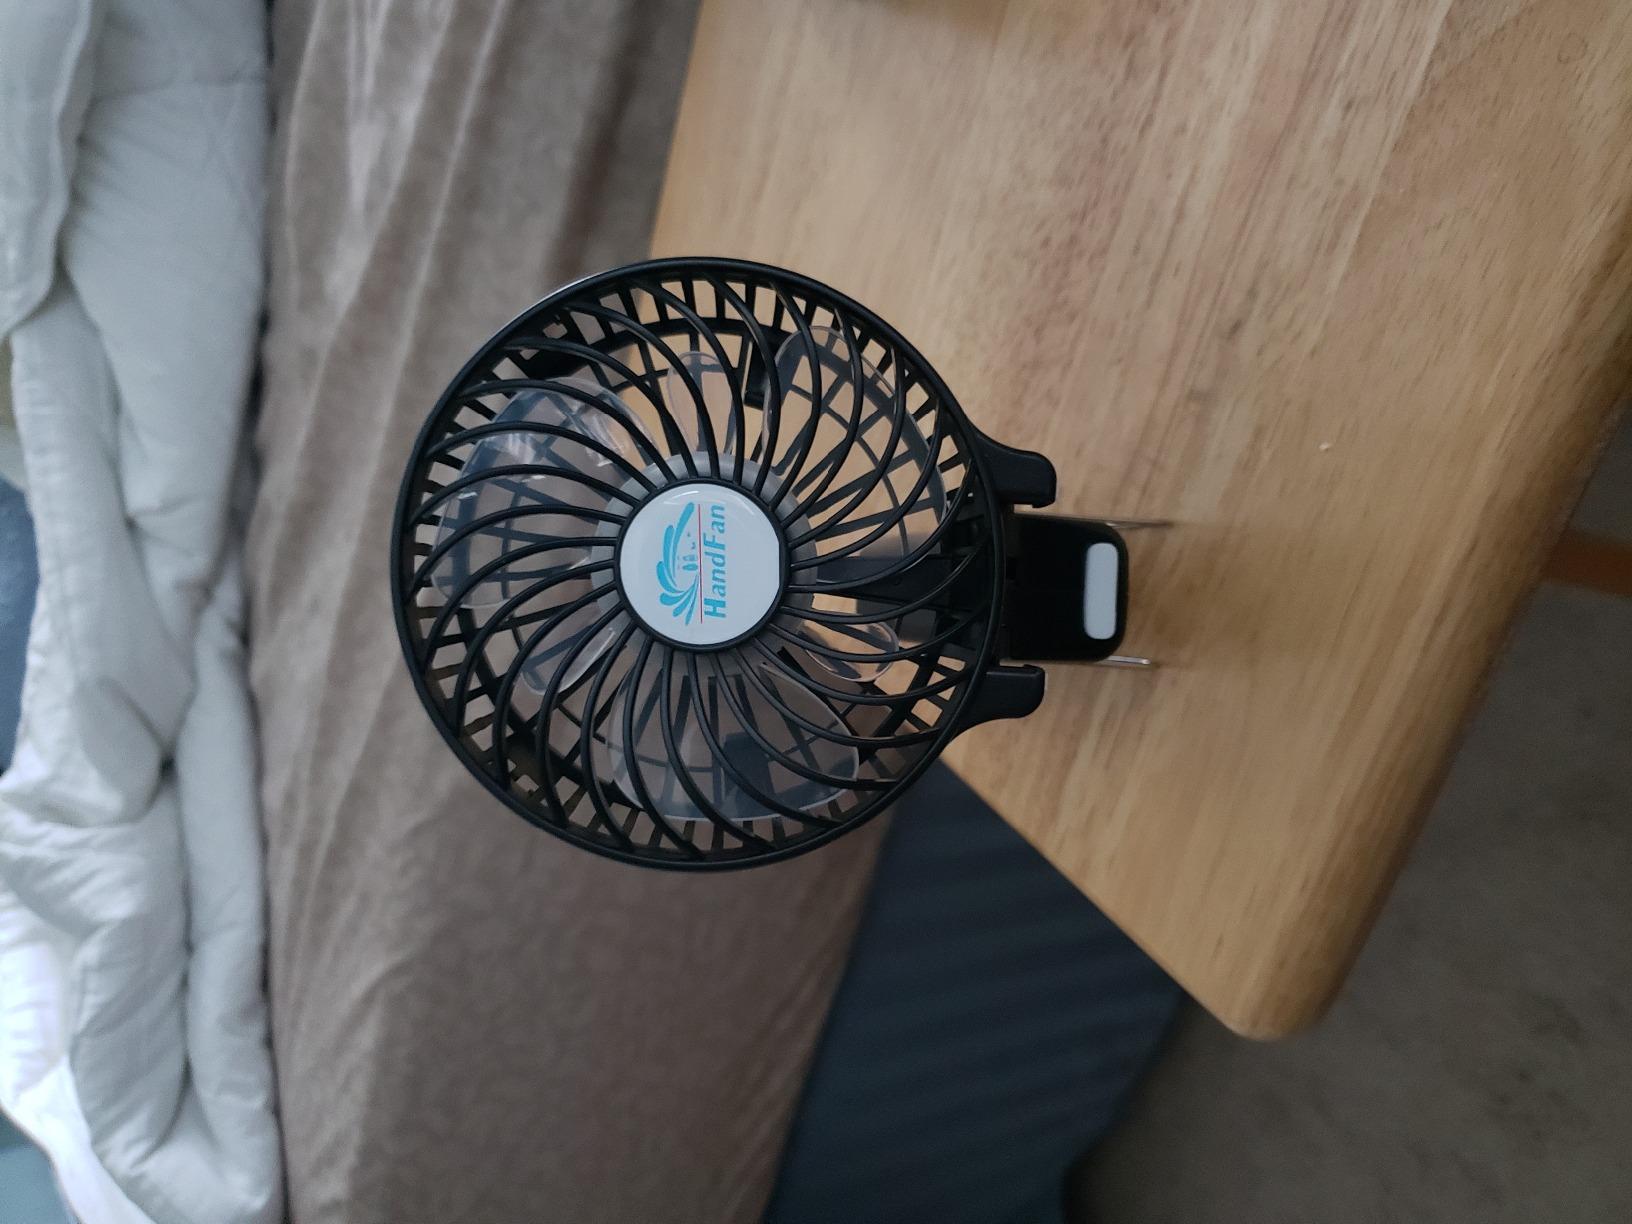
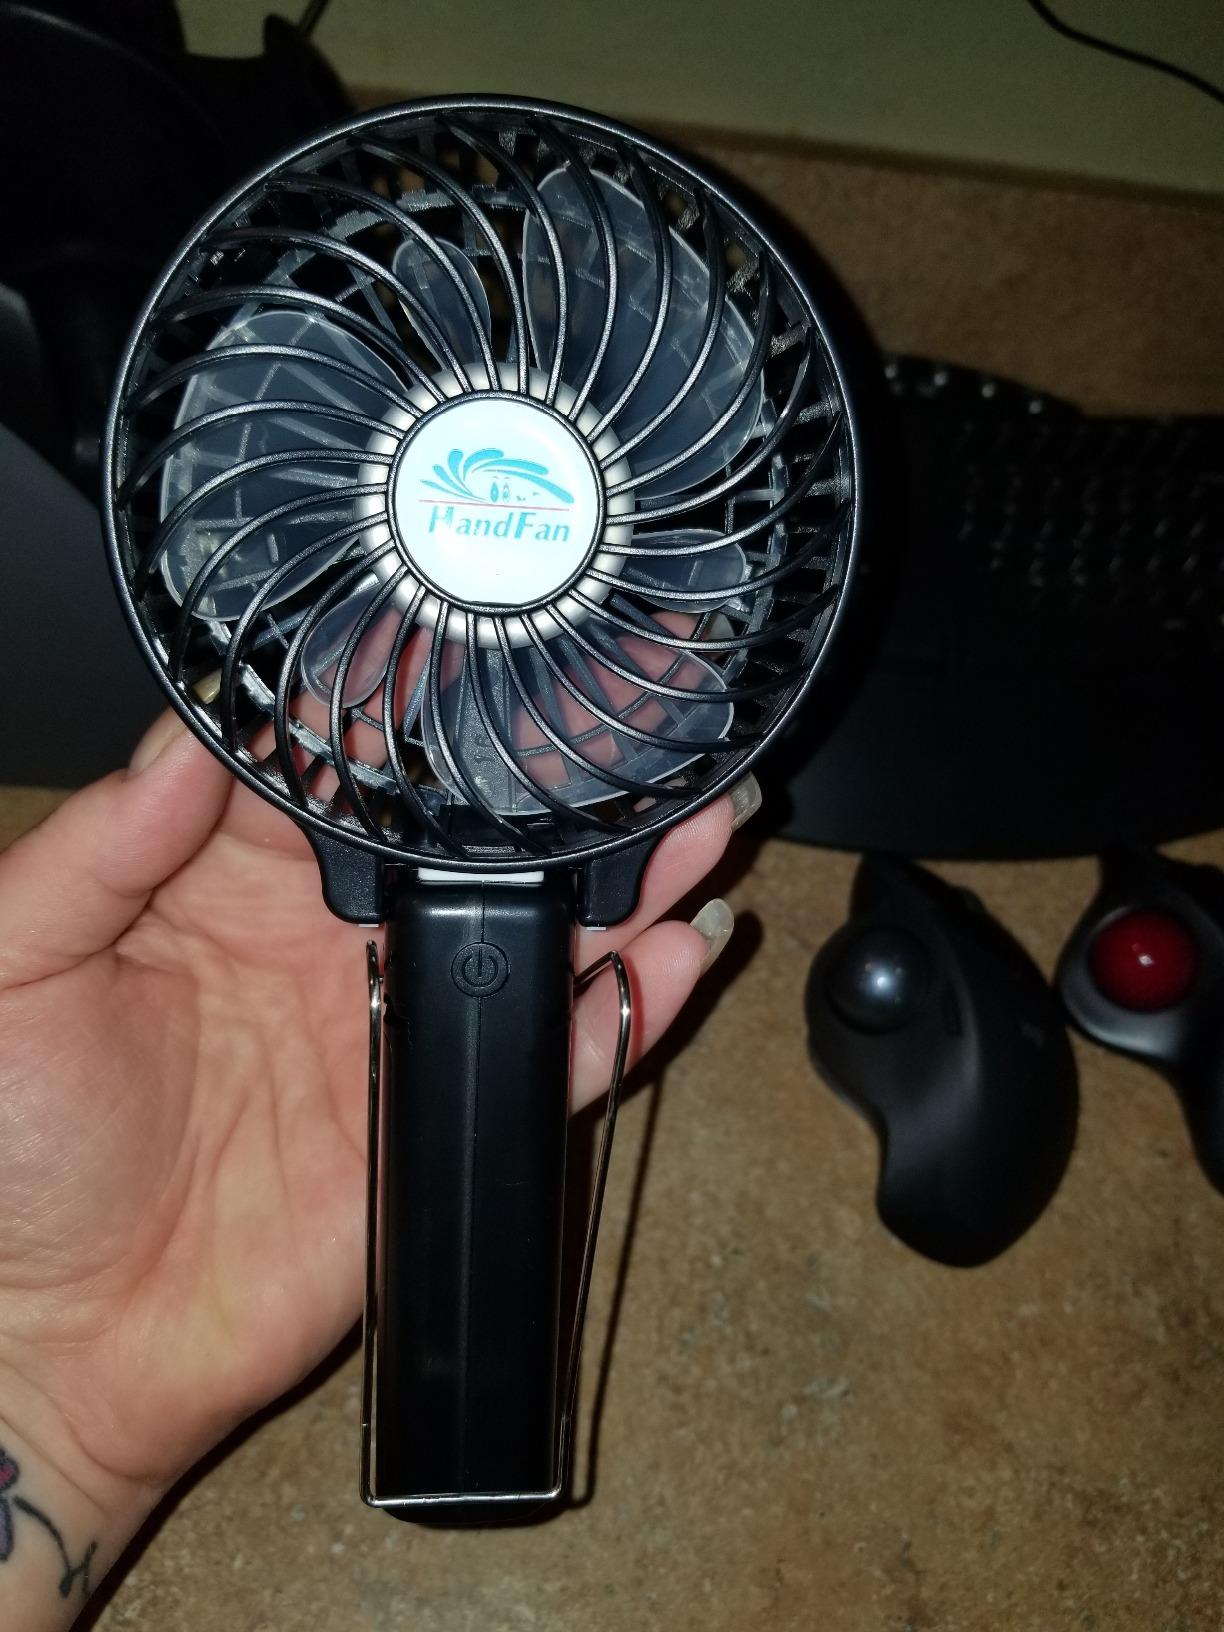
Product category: fan
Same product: yes